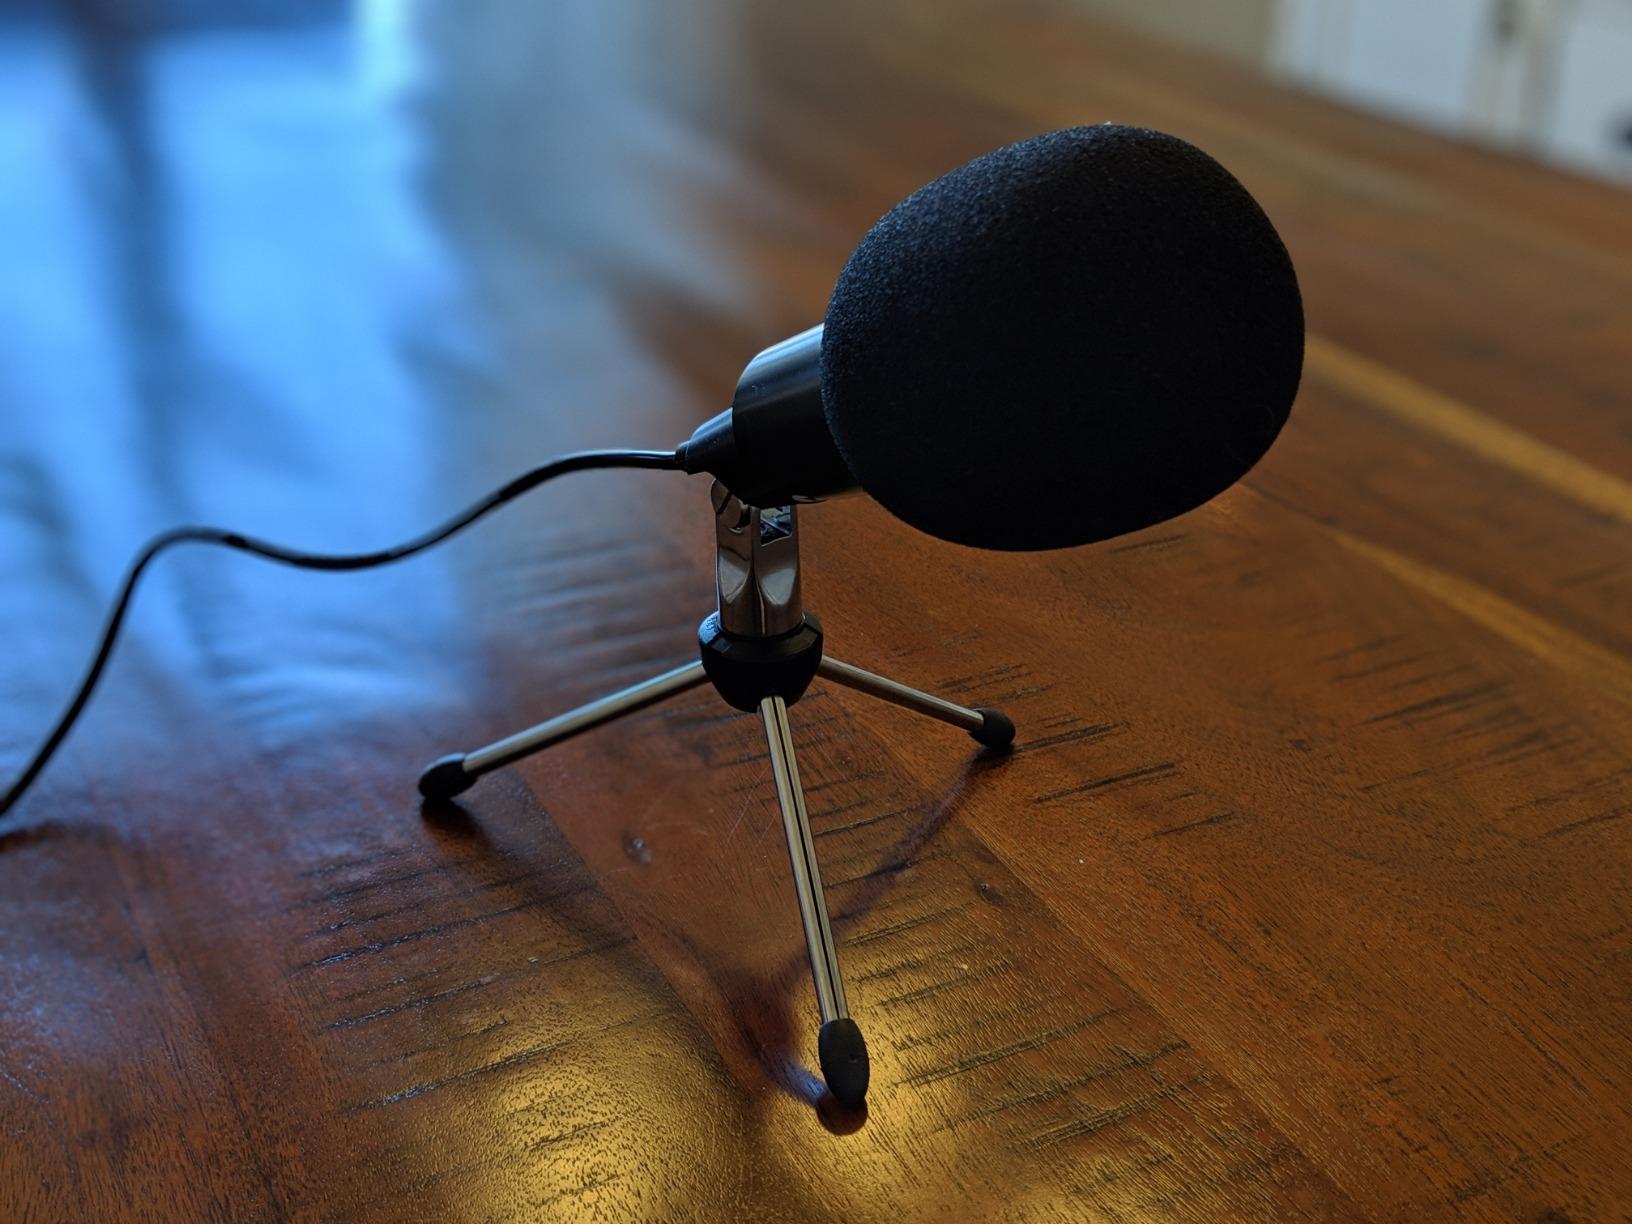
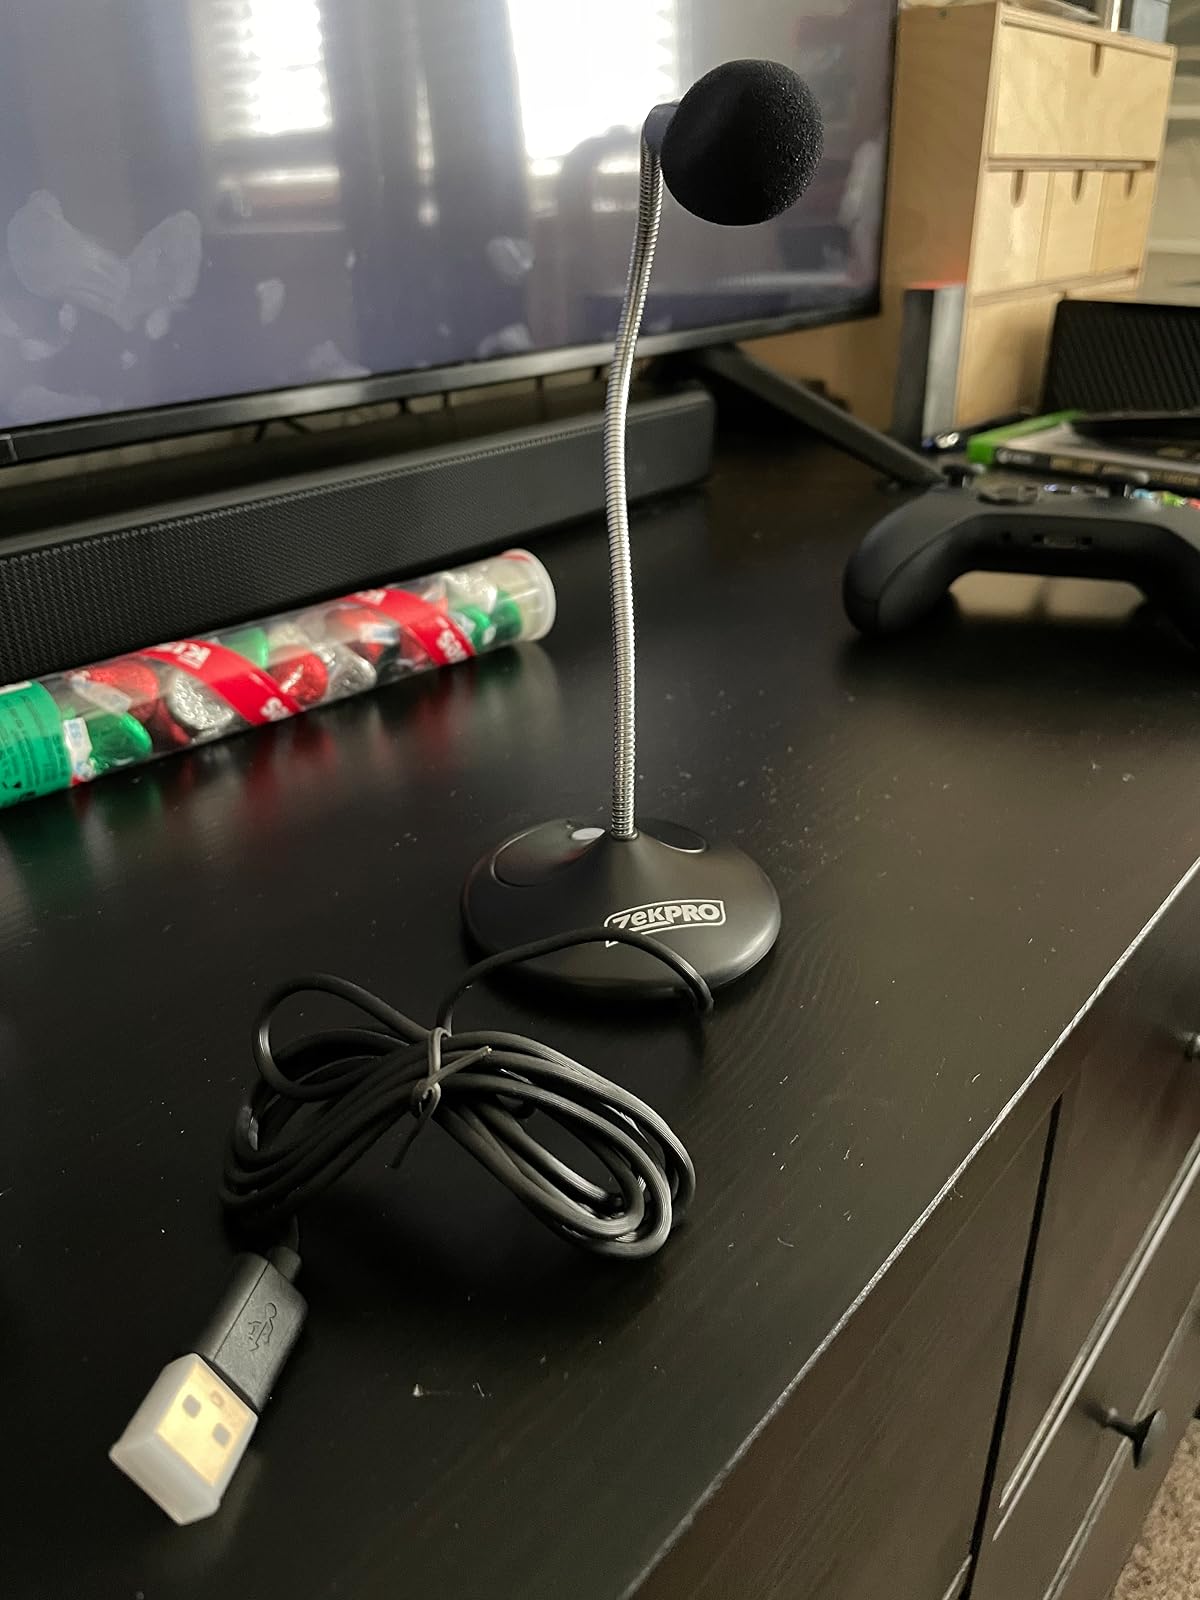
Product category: microphone
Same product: no